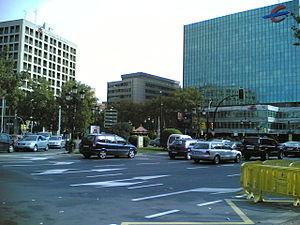
Ibercaja est une banque espagnole basée à Saragosse